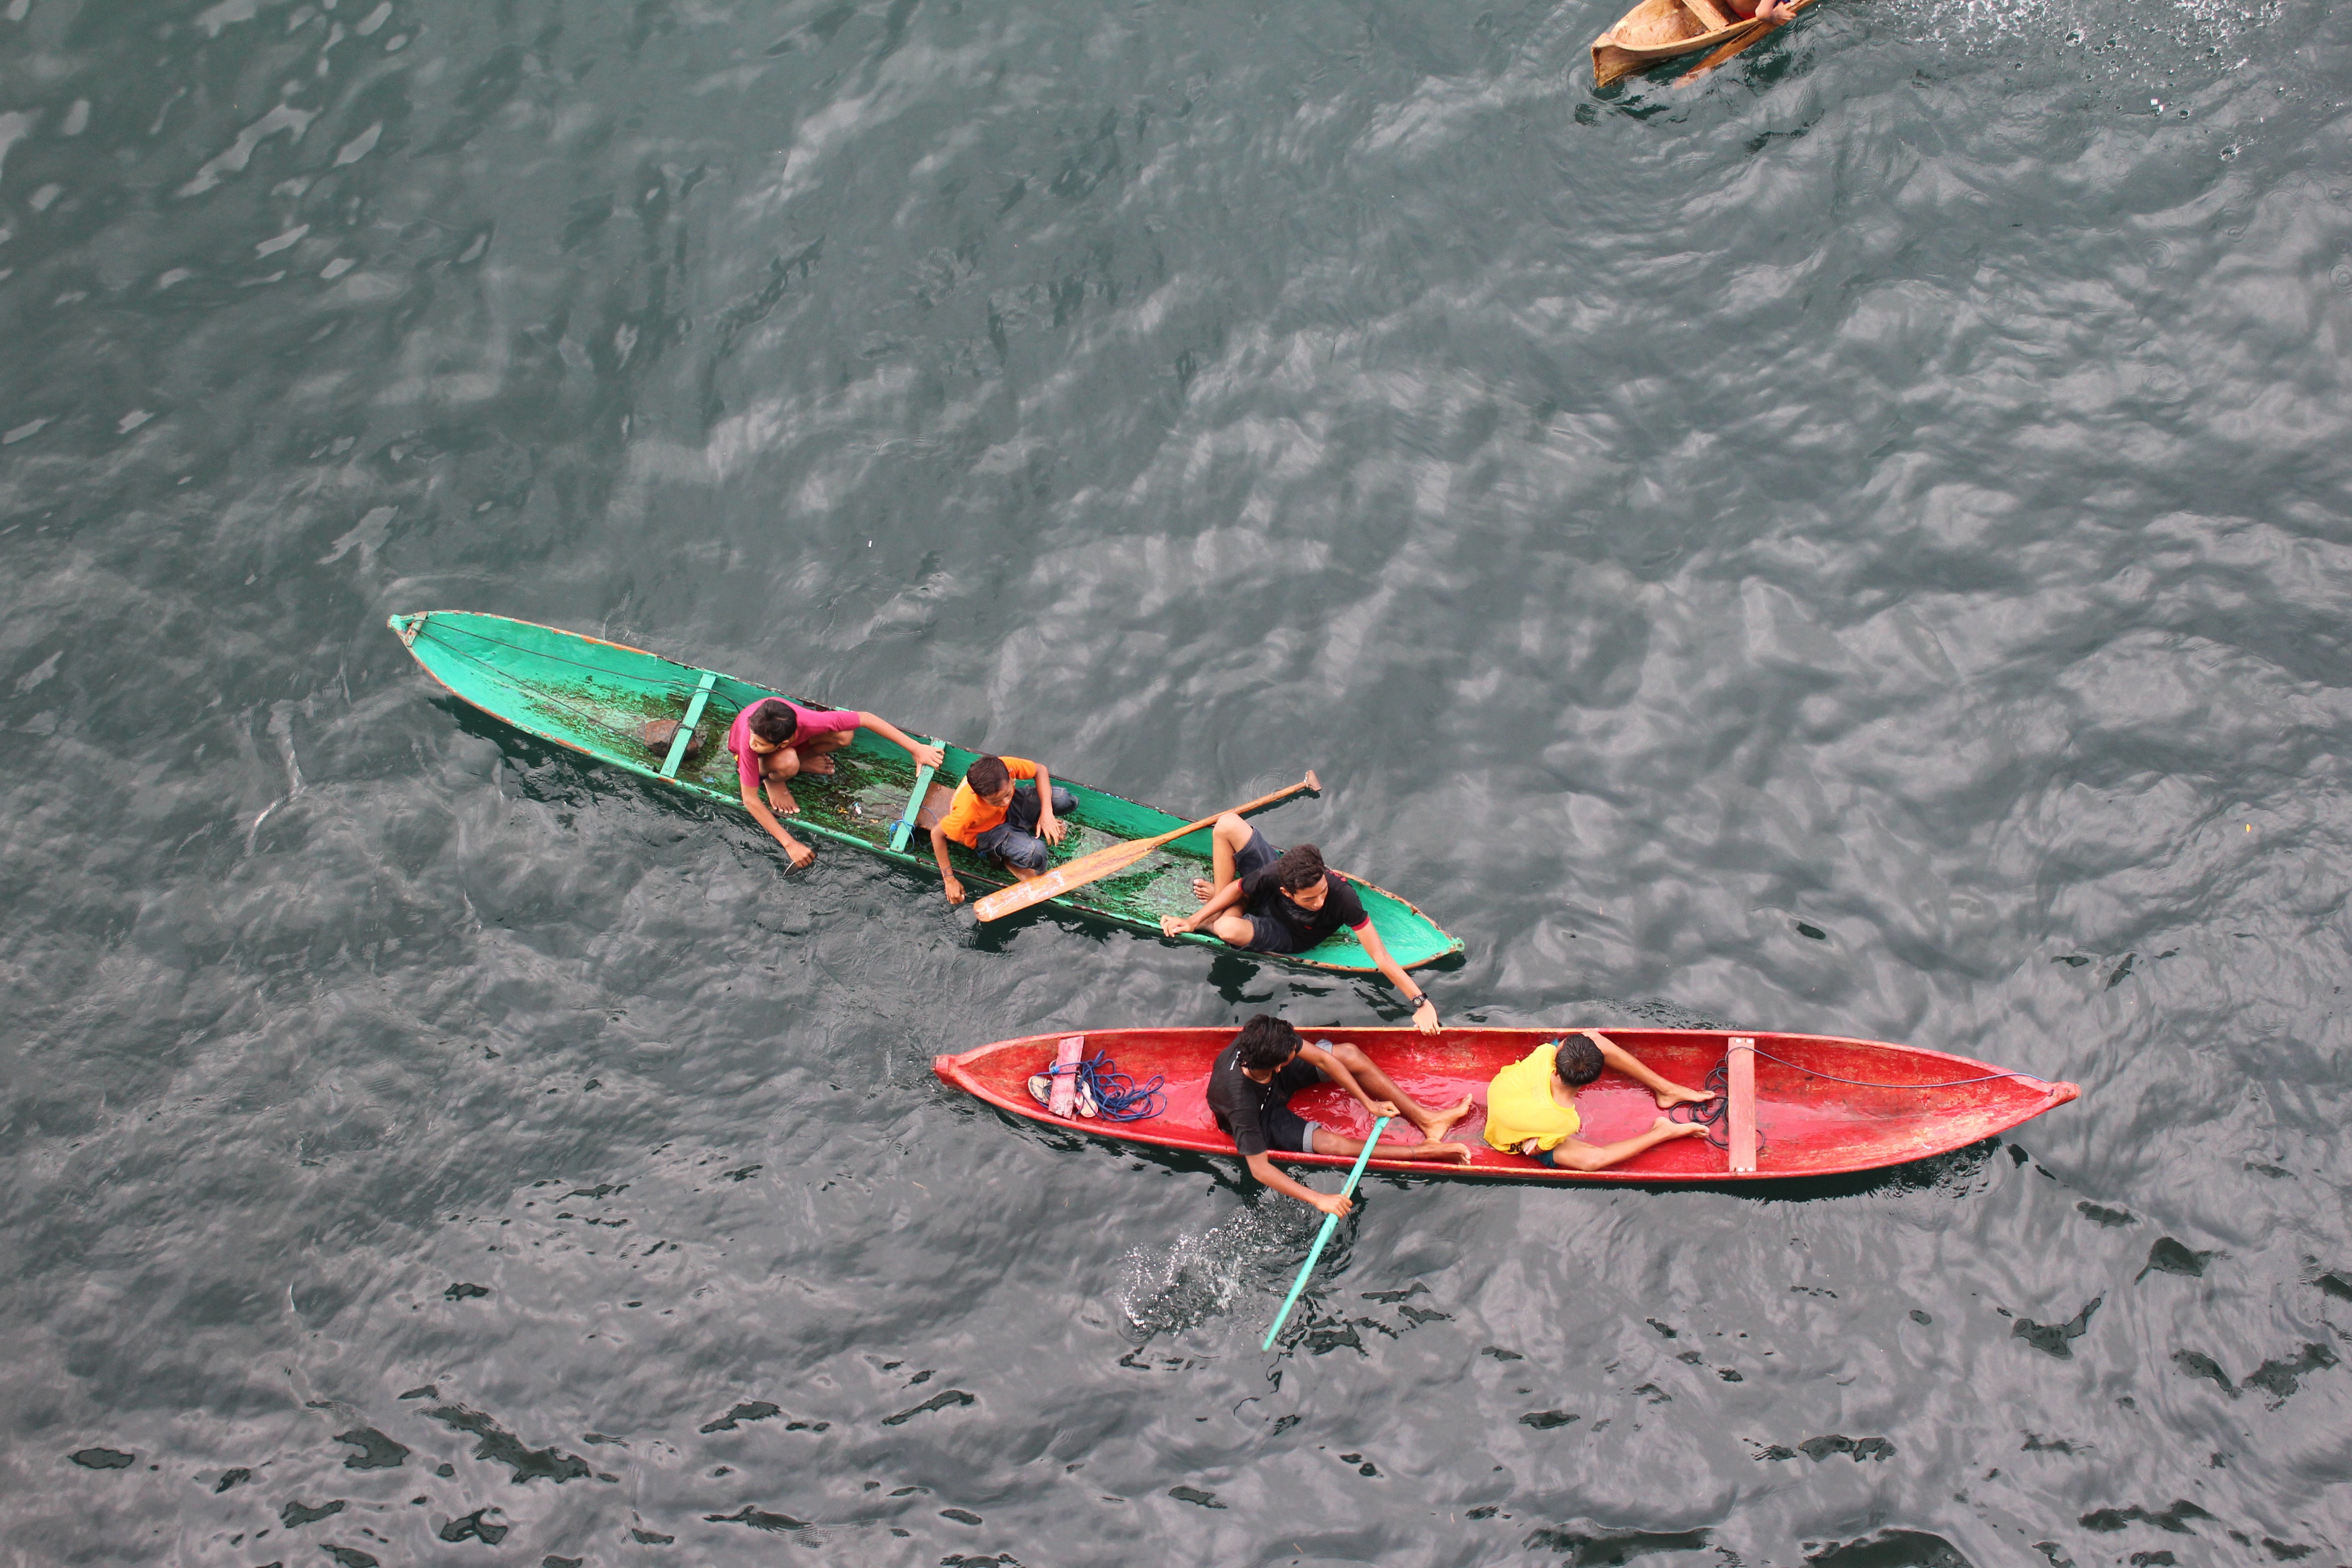
boat, wind, paddle, vehicle, sailing, surfboard, extreme sport, kayak, sports equipment, sports, boating, windsurfing, sea kayak, surfing equipment and supplies